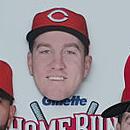
Age: 29